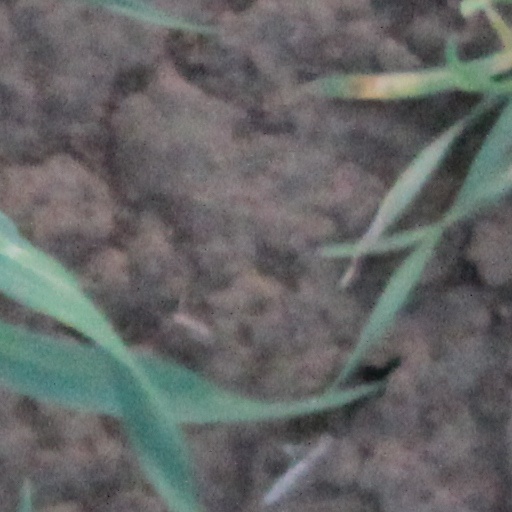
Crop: wheat